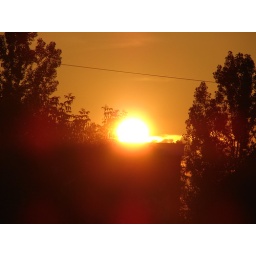
Sunset in July 2008 across the street from our house in Moncton, NB. Title inspired by The Police.